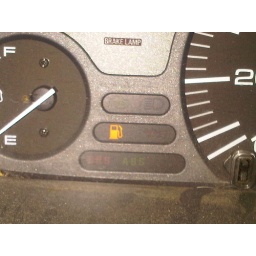
Never a good sign when you get in the car